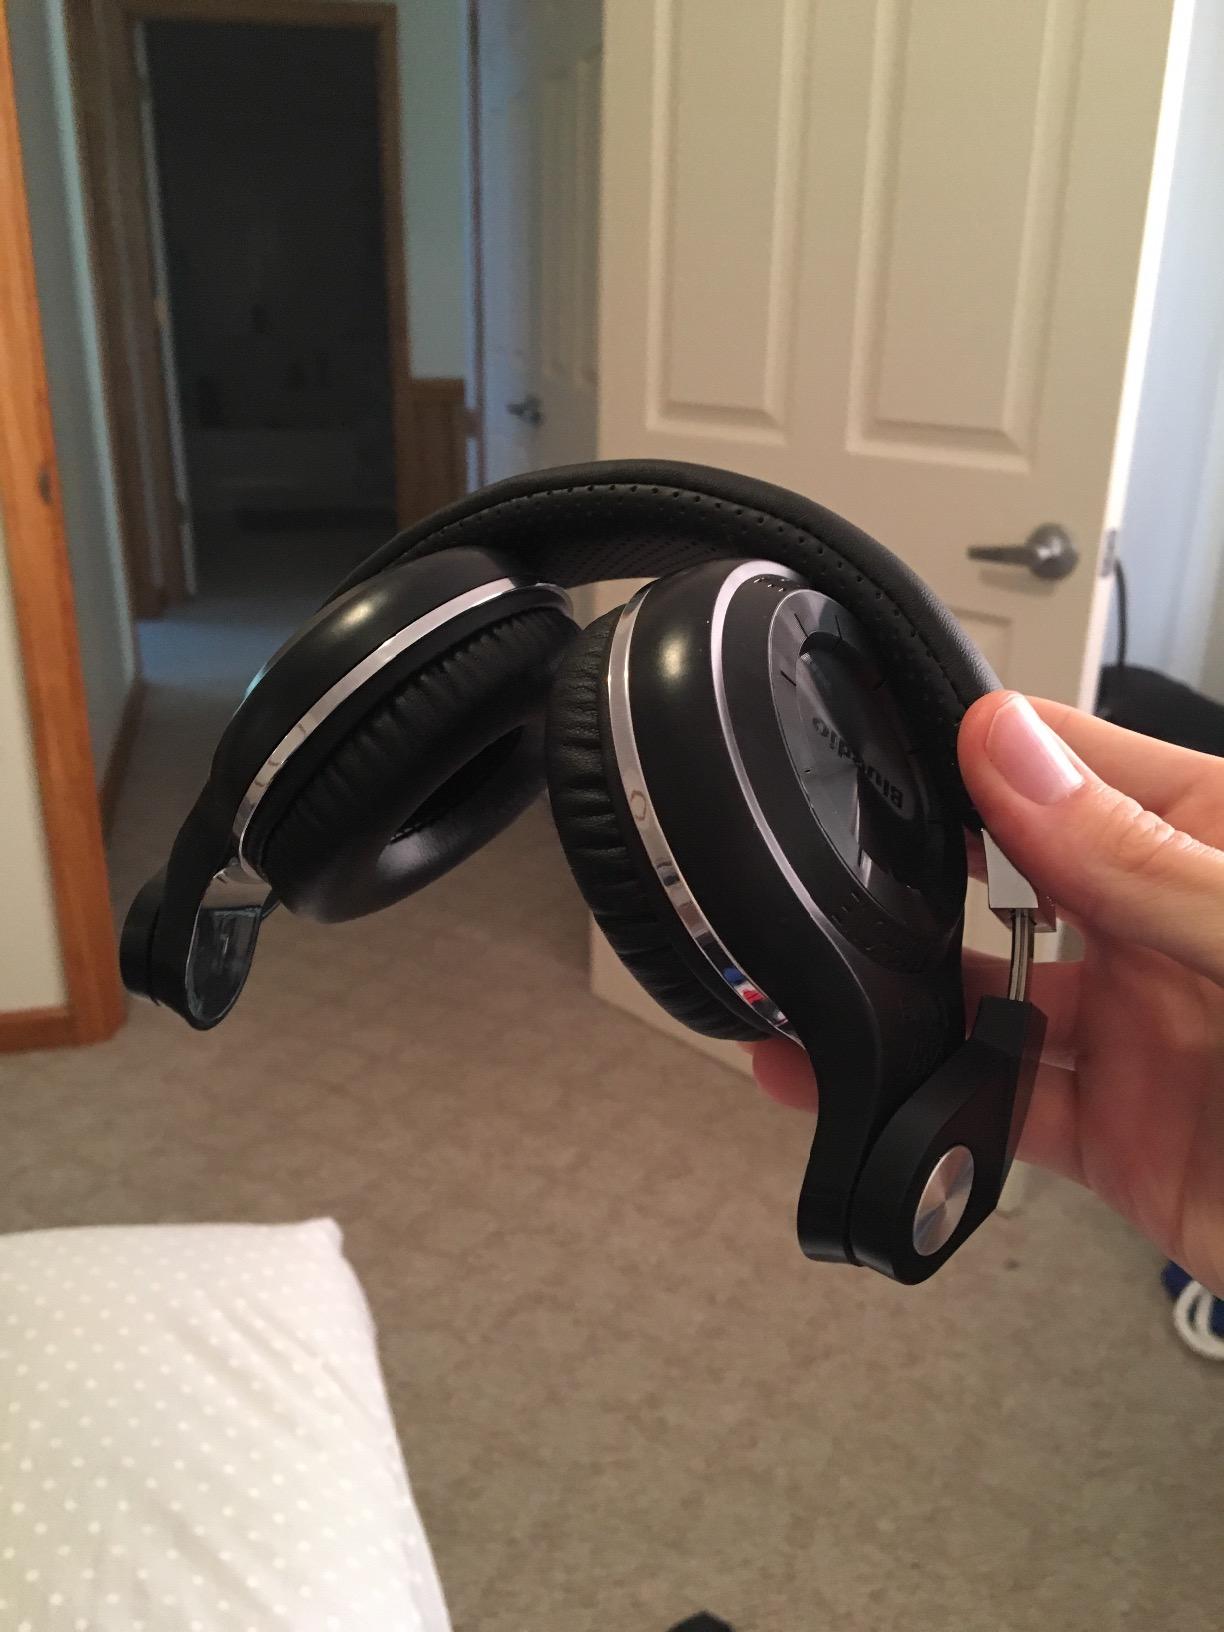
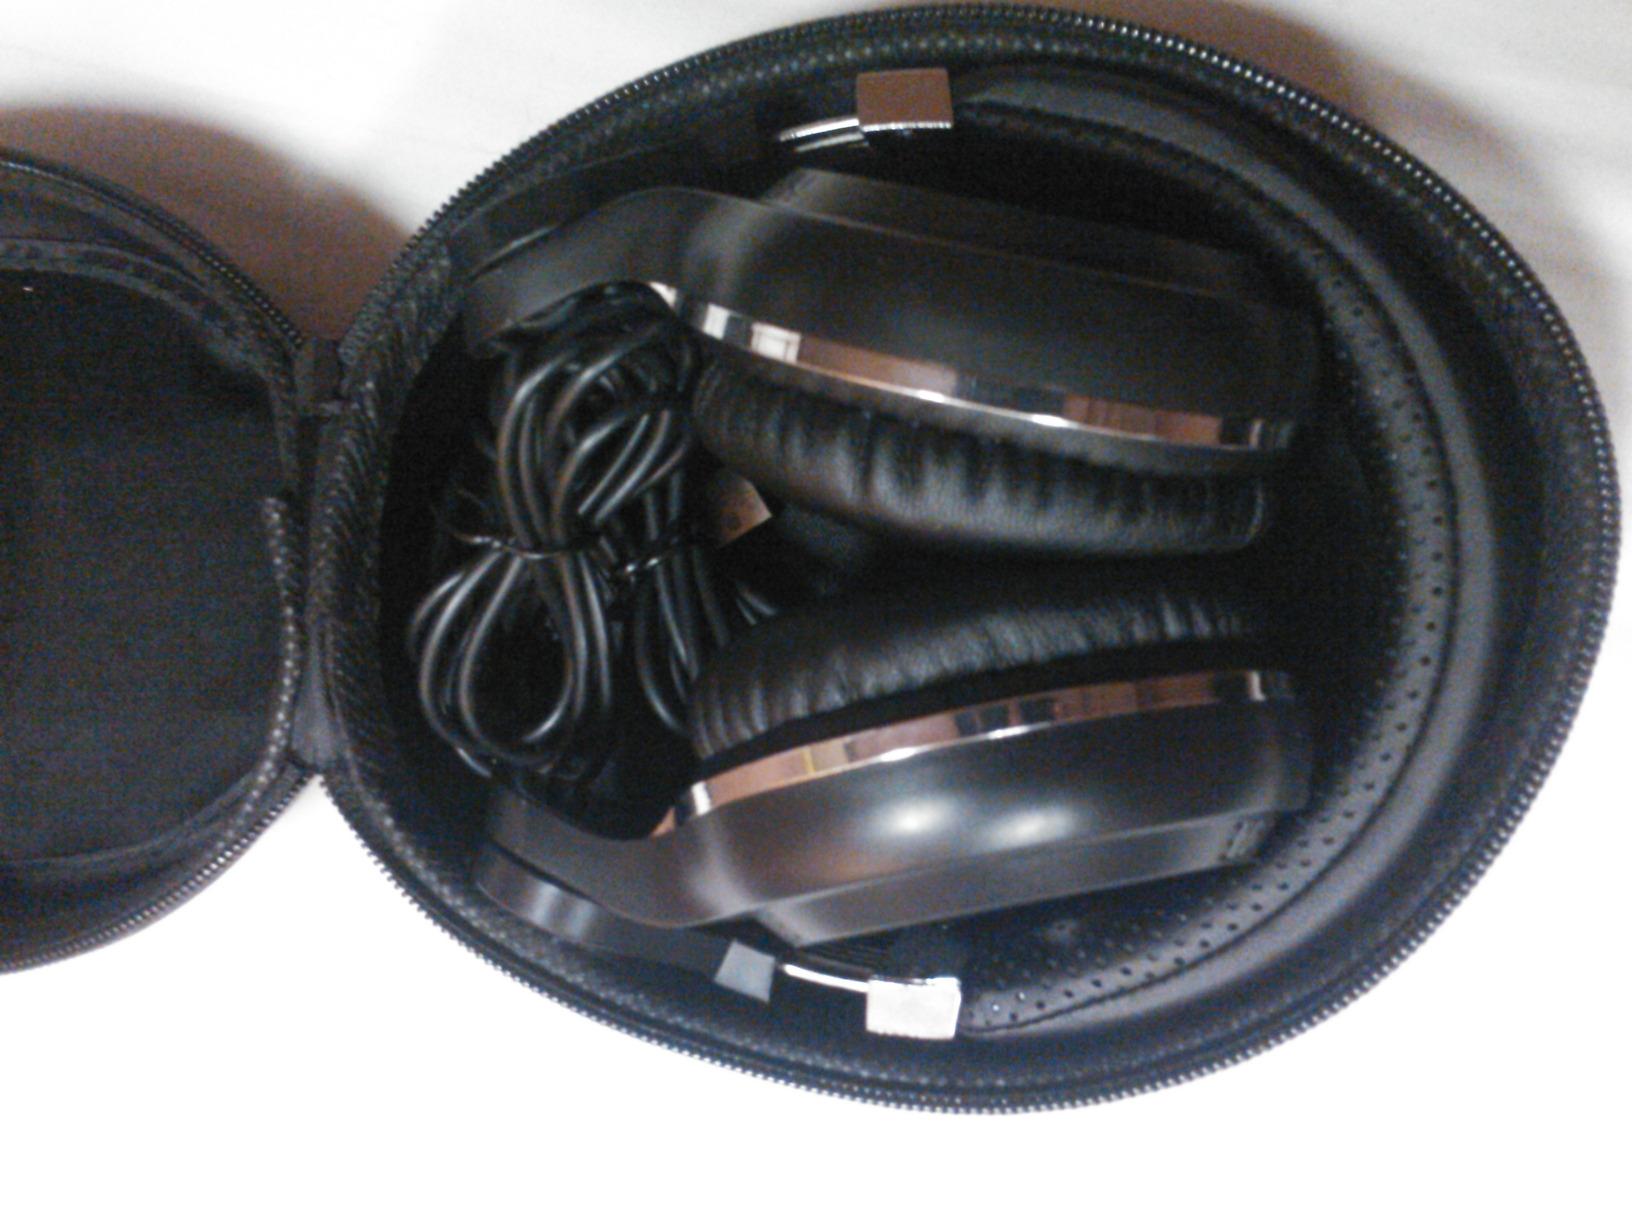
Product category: headphones
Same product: yes